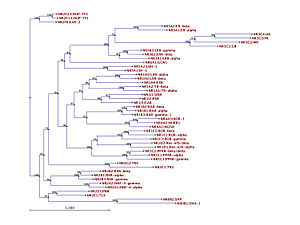
Kernereceptor / Proteinstruktur
Det molekylære slægtskab mellem kernereceptorerne
Kernereceptorer, nukleusreceptorer eller ligandaktiverede transkriptionsfaktorer er receptorer for hormoner, vitaminer m.m. der regulerer transkriptionen for dermed at regulere proteinsyntesen og overordnet styre organismens udvikling, homeostase og stofskifte. Hormoner, vitaminer m.m. betegnes som ligander, og ligandbinding - ofte i kompleks med andre proteiner - er nødvendig for binding til DNA.